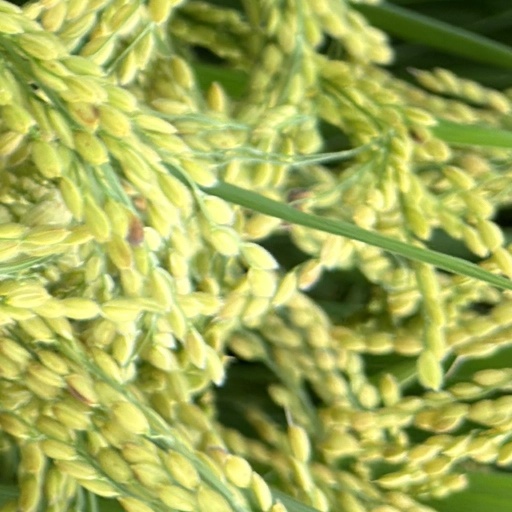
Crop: rice